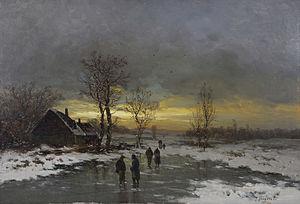
La représentation des paysages d'hiver dans l’art en Europe commence au XVᵉ siècle.